Björn Schlicke

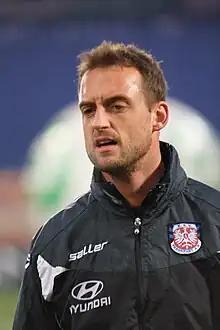
Schlicke with FSV Frankfurt in 2012

Björn Schlicke (born 23 June 1981) is a German former professional footballer who played as a centre-back. He began his career at Greuther Fürth and had spells at Hamburger SV, 1. FC Köln and MSV Duisburg, and FSV Frankfurt before returning to Greuther Fürth to play for the club's reserves.